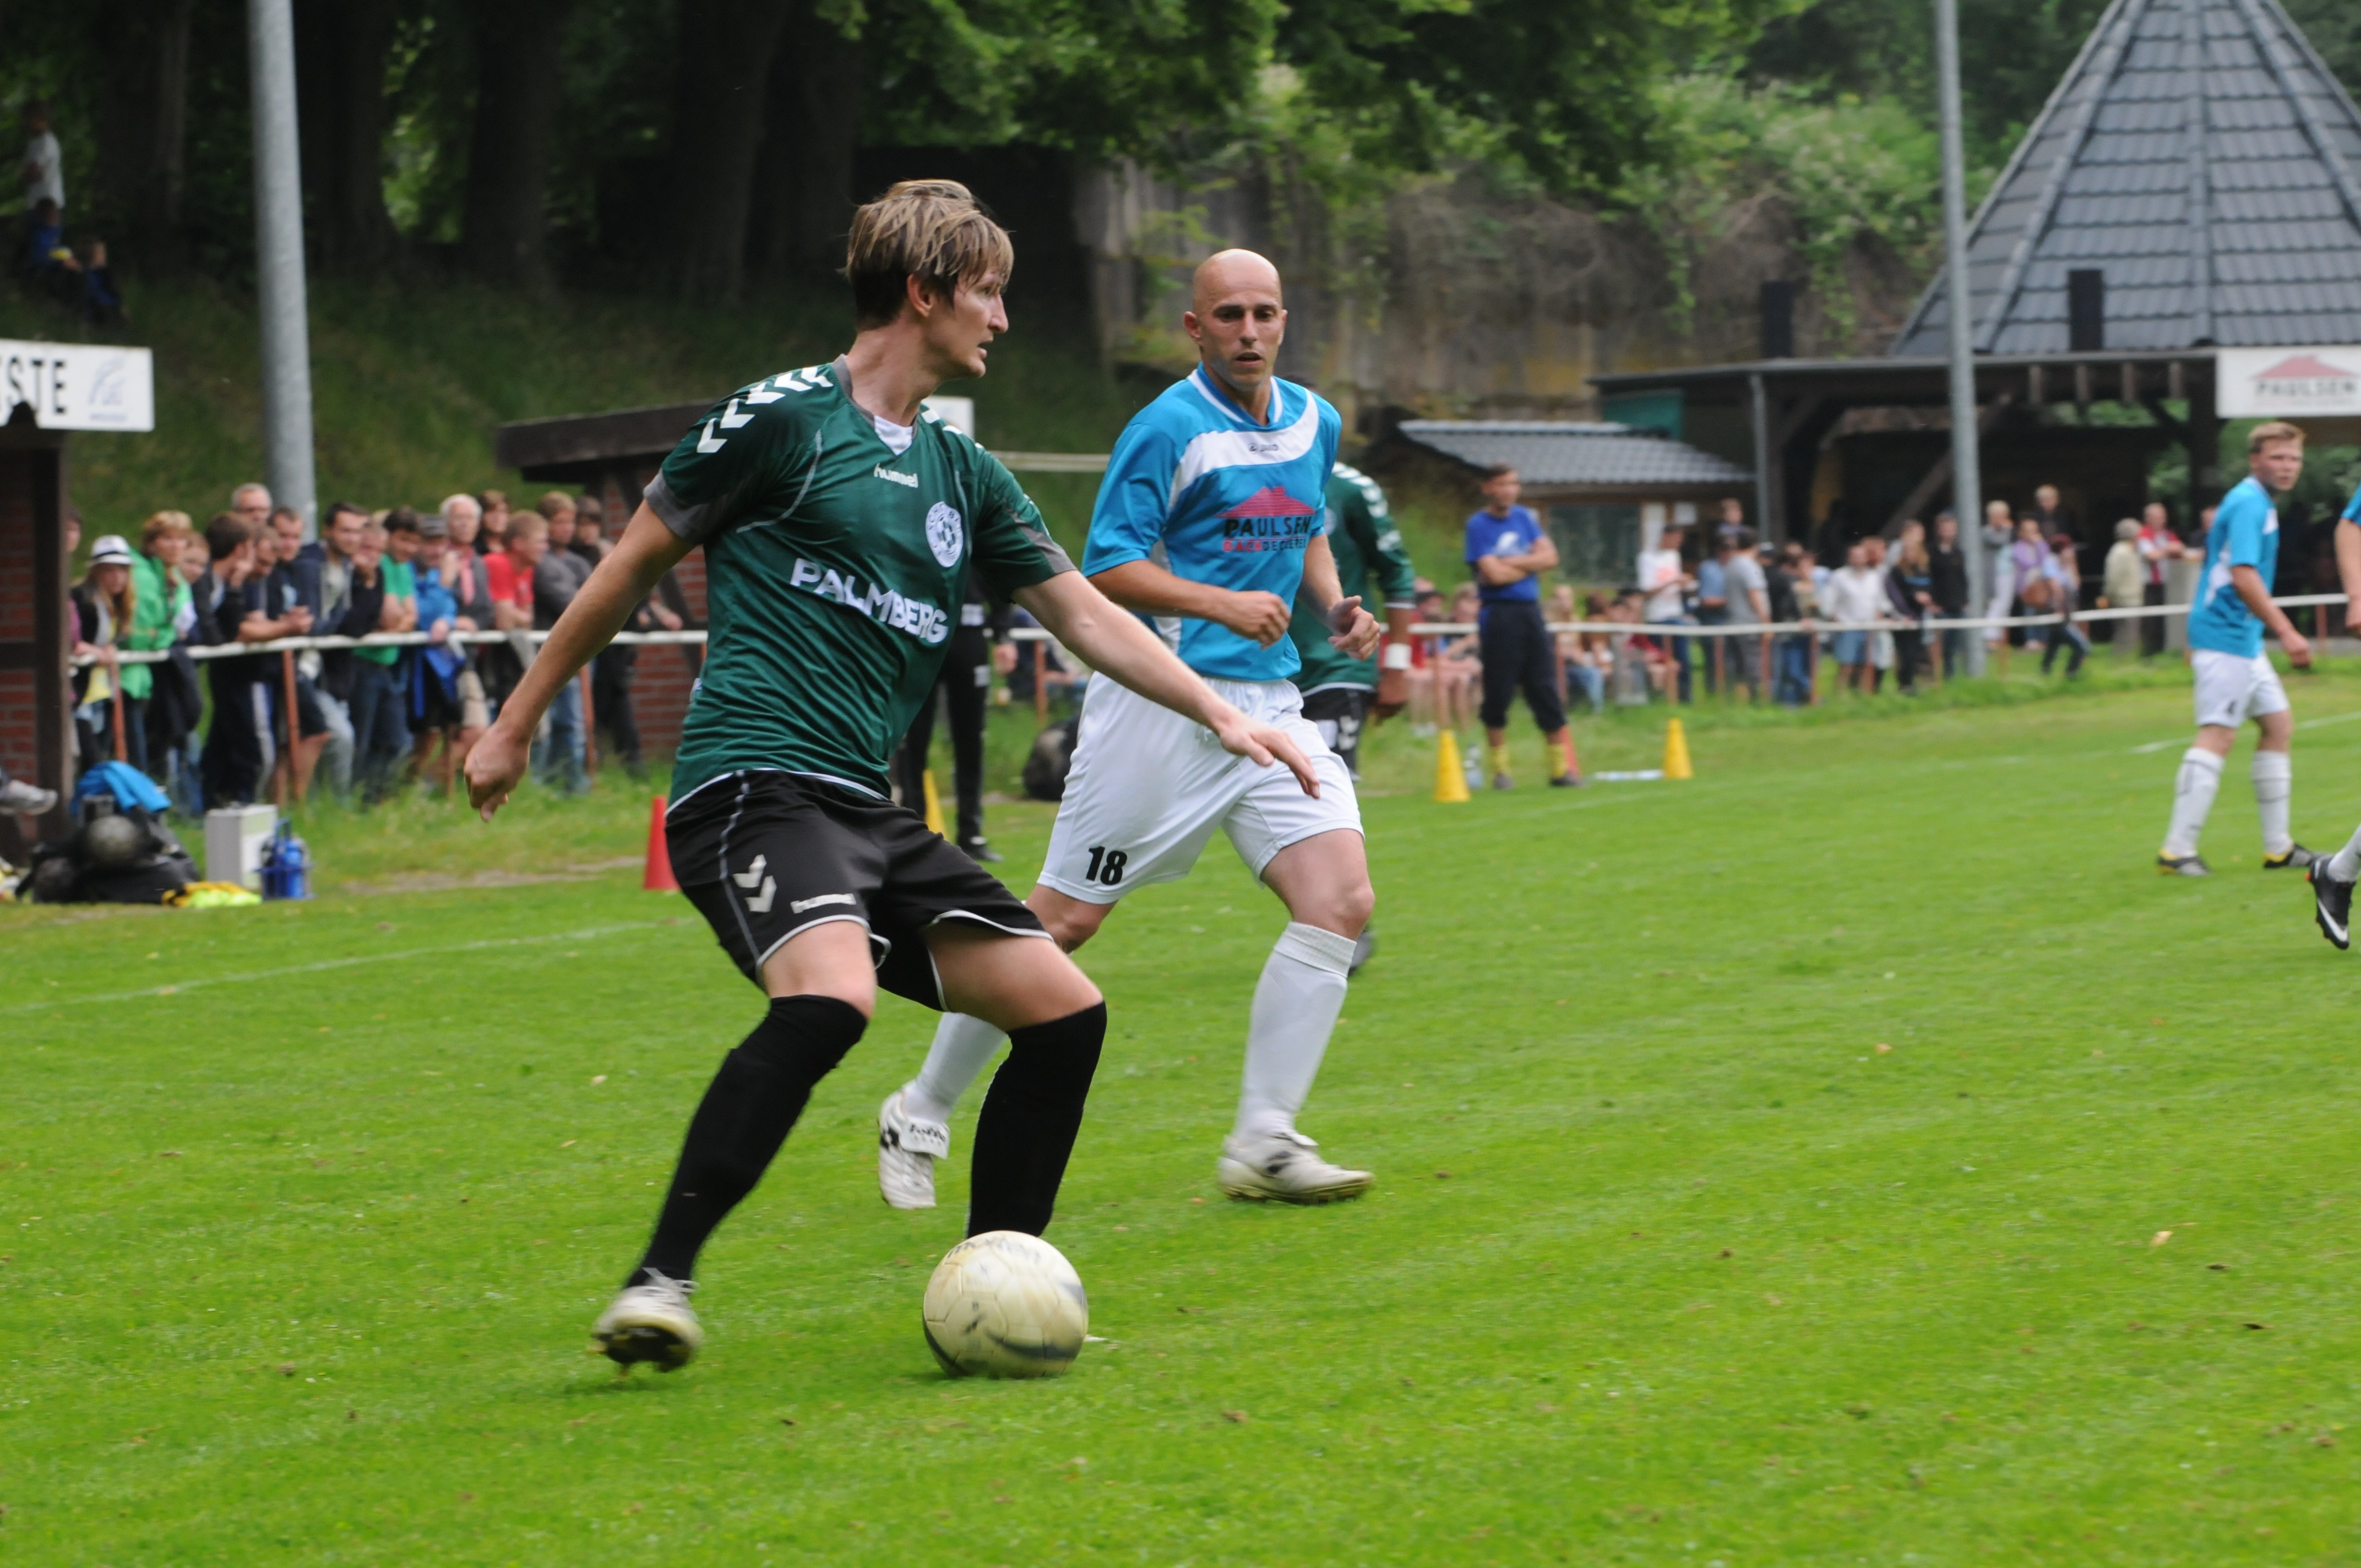
grass, sport, play, reading, soccer, stadium, player, football pitch, team, sports, ball, players, rush, tournament, kick, tackle, ball sports, football player, ball game, team sport, competition event